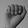
ASL letter: A